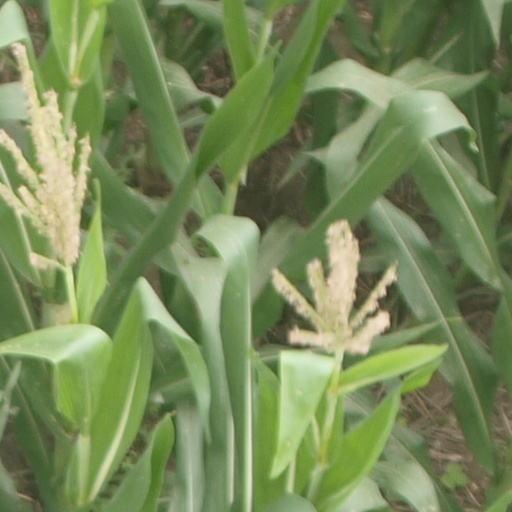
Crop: maize; corn